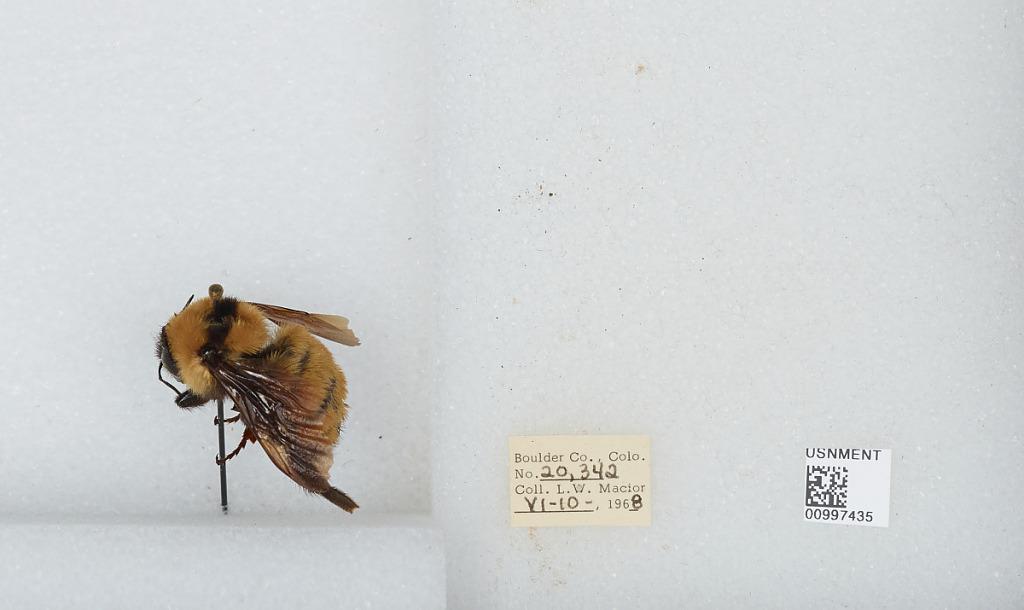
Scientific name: Bombus (Fervidobombus) fervidus fervidus (Fabricius)
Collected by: L. Macior
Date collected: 1968-6-10
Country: United States
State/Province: Colorado
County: Boulder
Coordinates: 40.09, -105.36